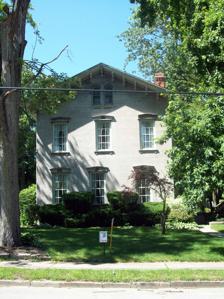
Building: Peter D. Walter House
Country: United States of America
Year built: 1858
Historic house in New York, United States United States historic place Peter D. Walter House U.S. National Register of Historic Places Peter D. Walter House, June 2009 Show map of New York Show map of the United States Interactive map showing the location of Peter D. Walter House Location 127 Ontario St., Lockport, New York Coordinates 43°10′16″N 78°41′54″W / 43.17111°N 78.69833°W / 43.17111; -78.69833 Built 1858 Architectural style Italianate MPS Stone Buildings of Lockport, New York MPS NRHP reference No. 07000489 Added to NRHP May 30, 2007 Peter D. Walter House is a historic home located at Lockport in Niagara County, New York .  It is a two-story stone structure built in 1858 by Peter D. Walter, seventh mayor of Lockport, in the Italianate style. It is one of approximately 75 stone residences remaining in the city of Lockport. It was listed on the National Register of Historic Places in 2007. References